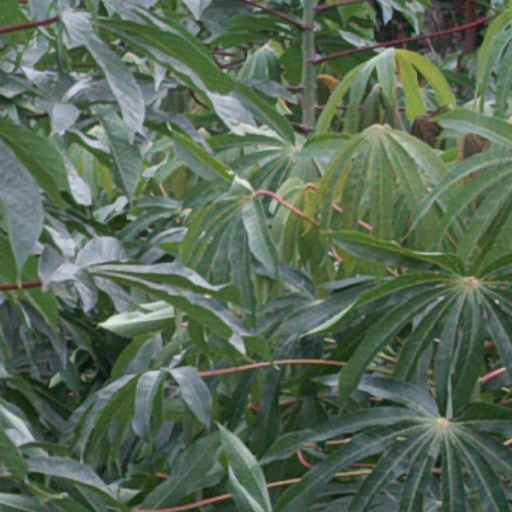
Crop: cassava